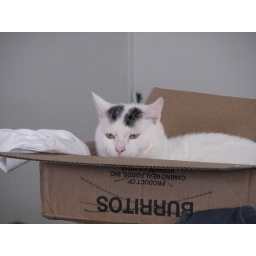
cat in a box